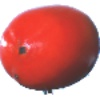
Label: Kaki 1